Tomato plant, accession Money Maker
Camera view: bottom (45 deg); turntable rotation: 330 degrees
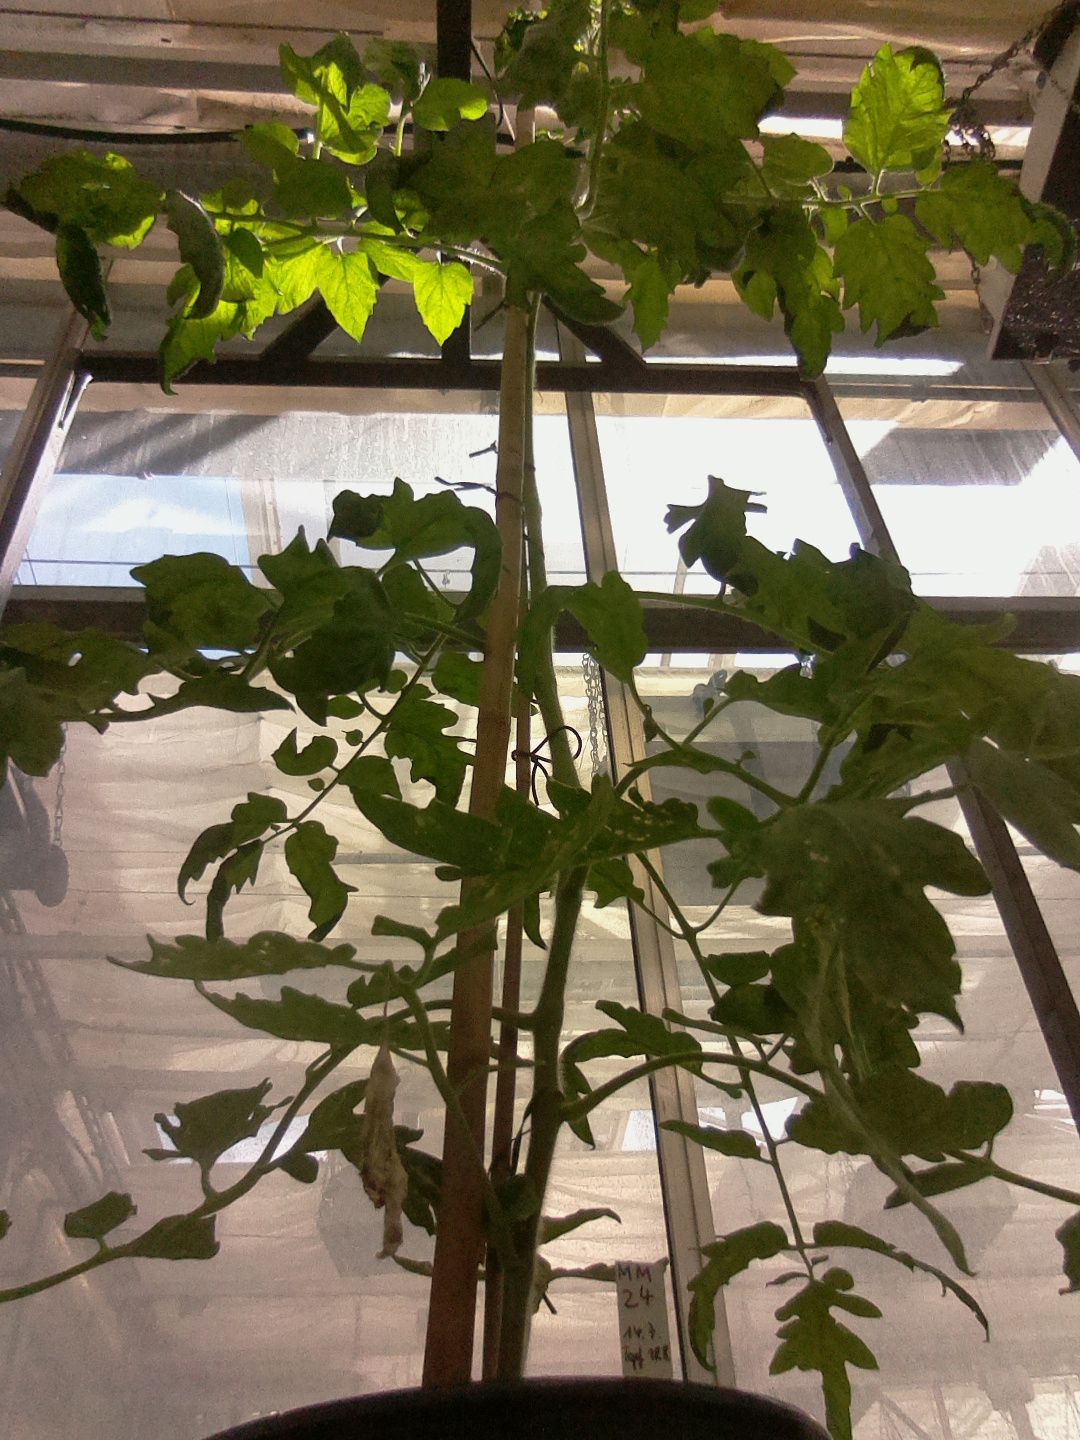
BBCH growth stage 28: 80%-90% Side shoots formed